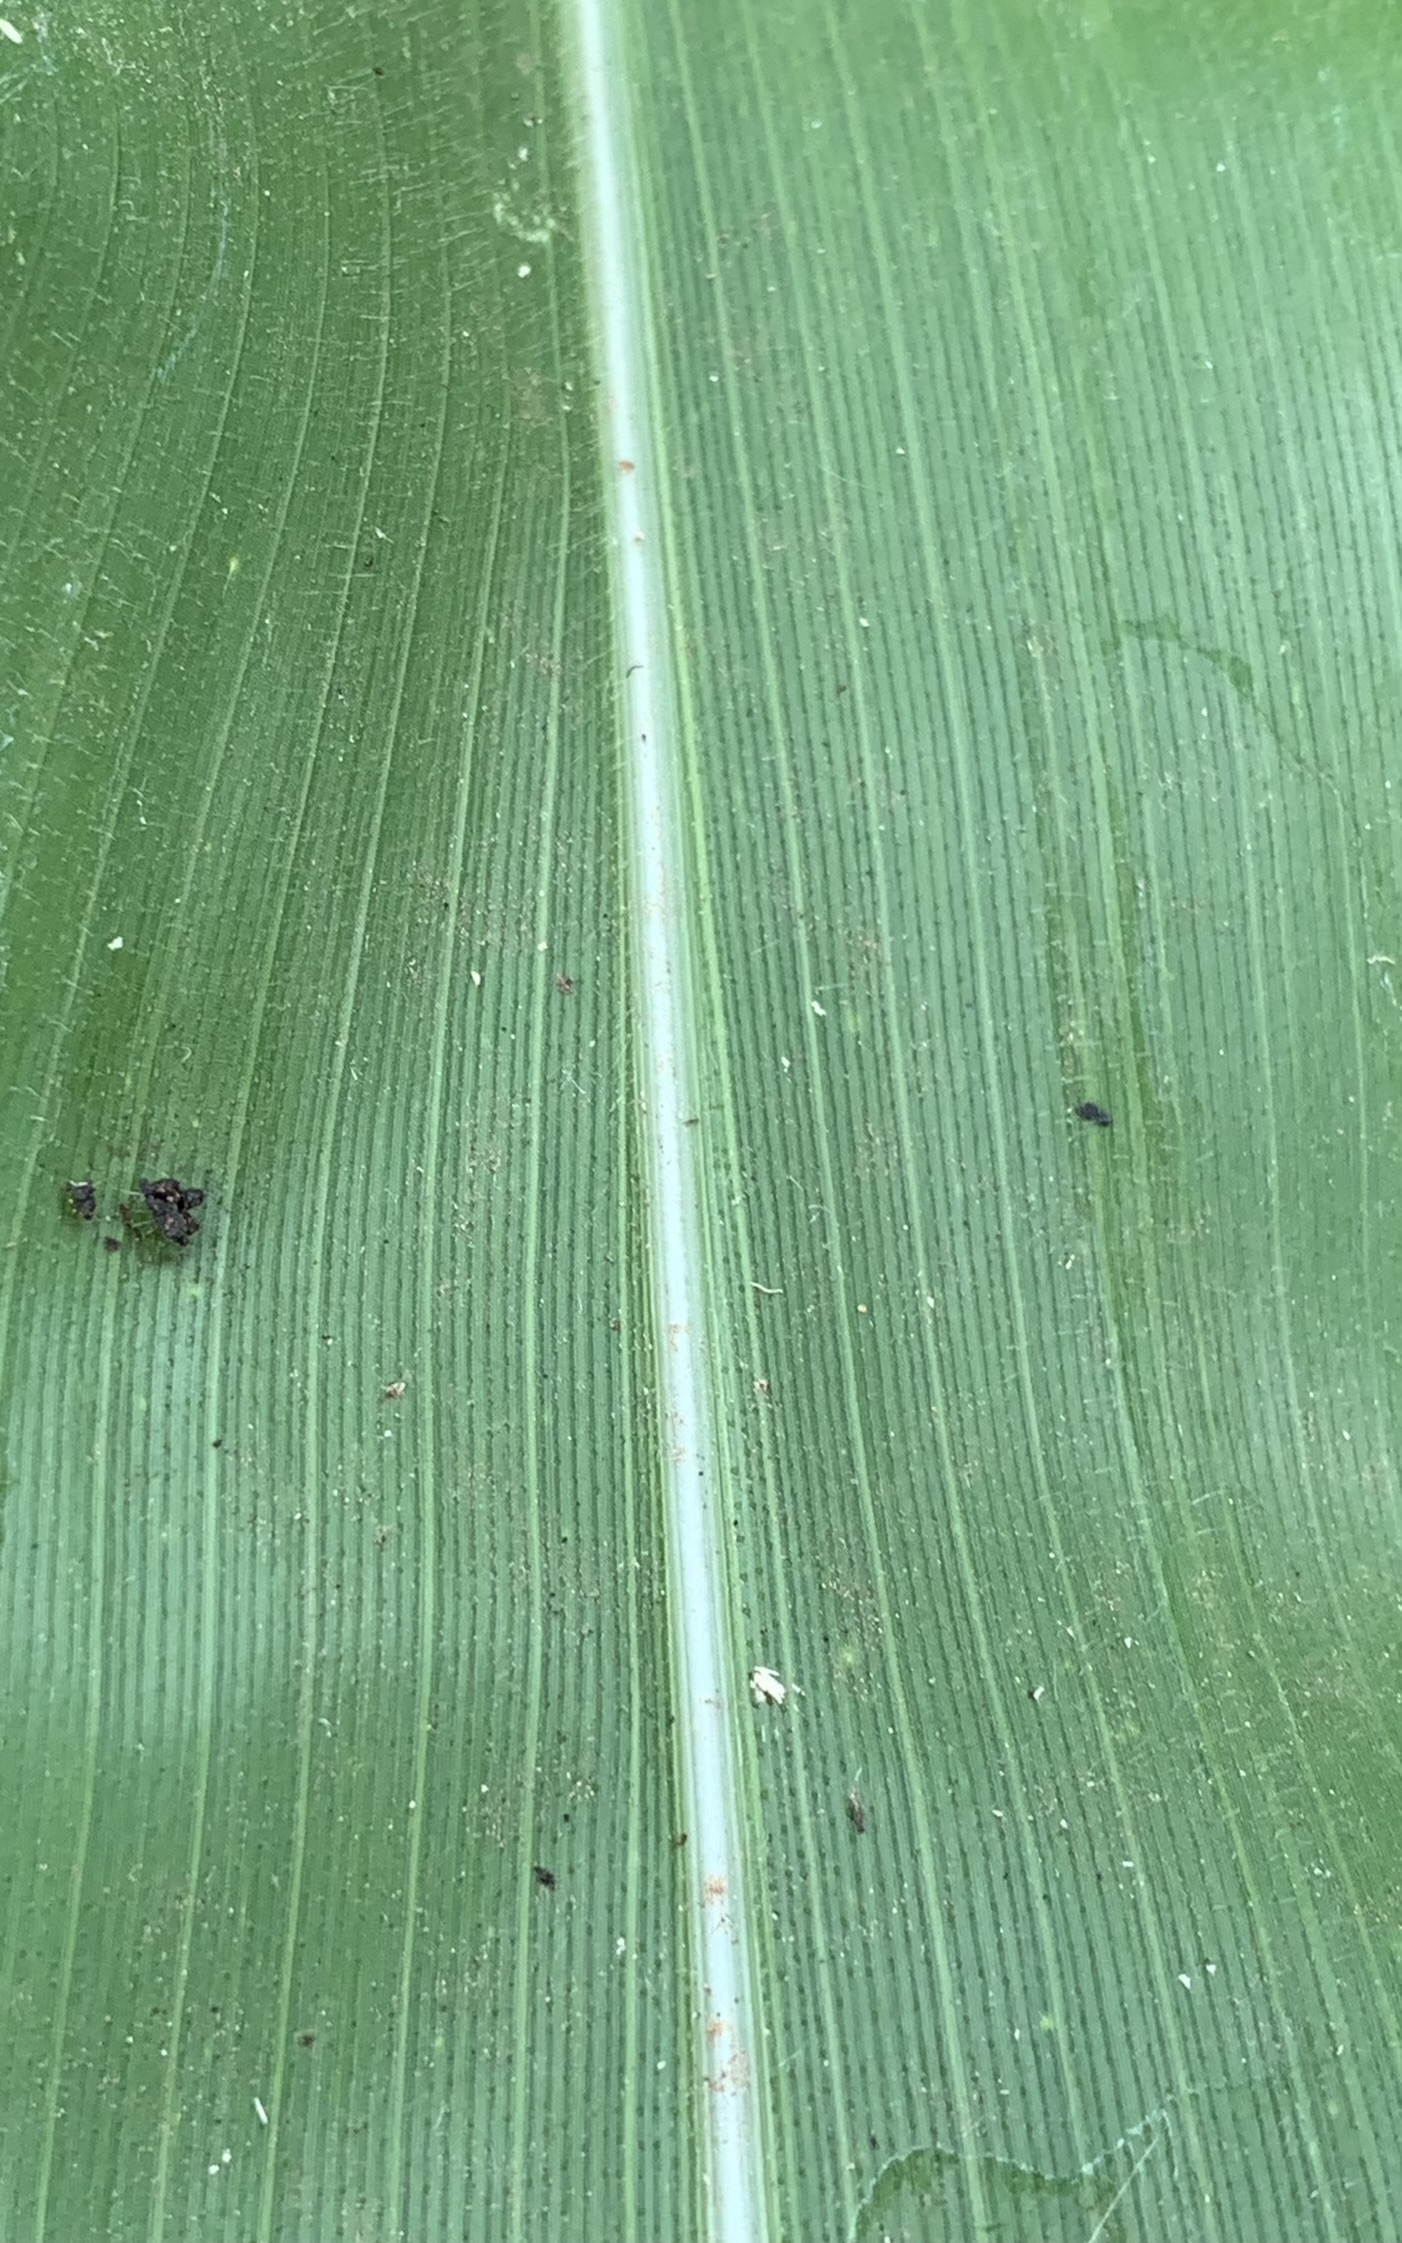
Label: Healthy